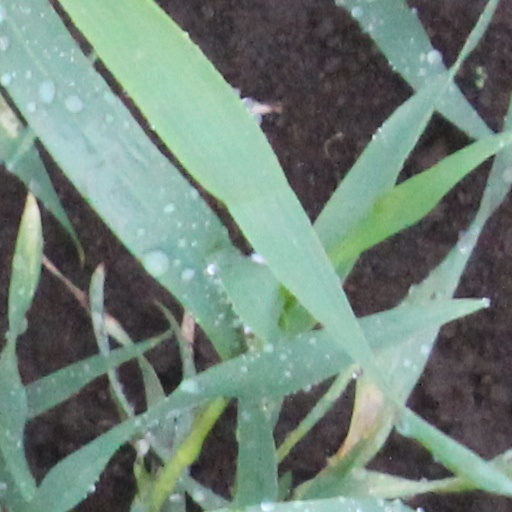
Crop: wheat